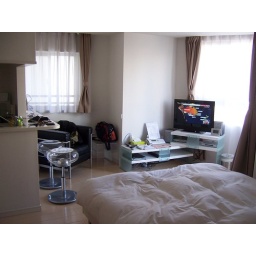
The studio is a bit smaller,no dining table  and chairs, replaced by eating at the counter and bar stools.